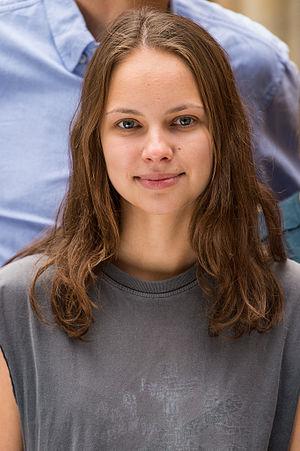
Barbara Prakopenka, née à Homel le 29 avril 1992, est une actrice biélorusse naturalisée allemande.